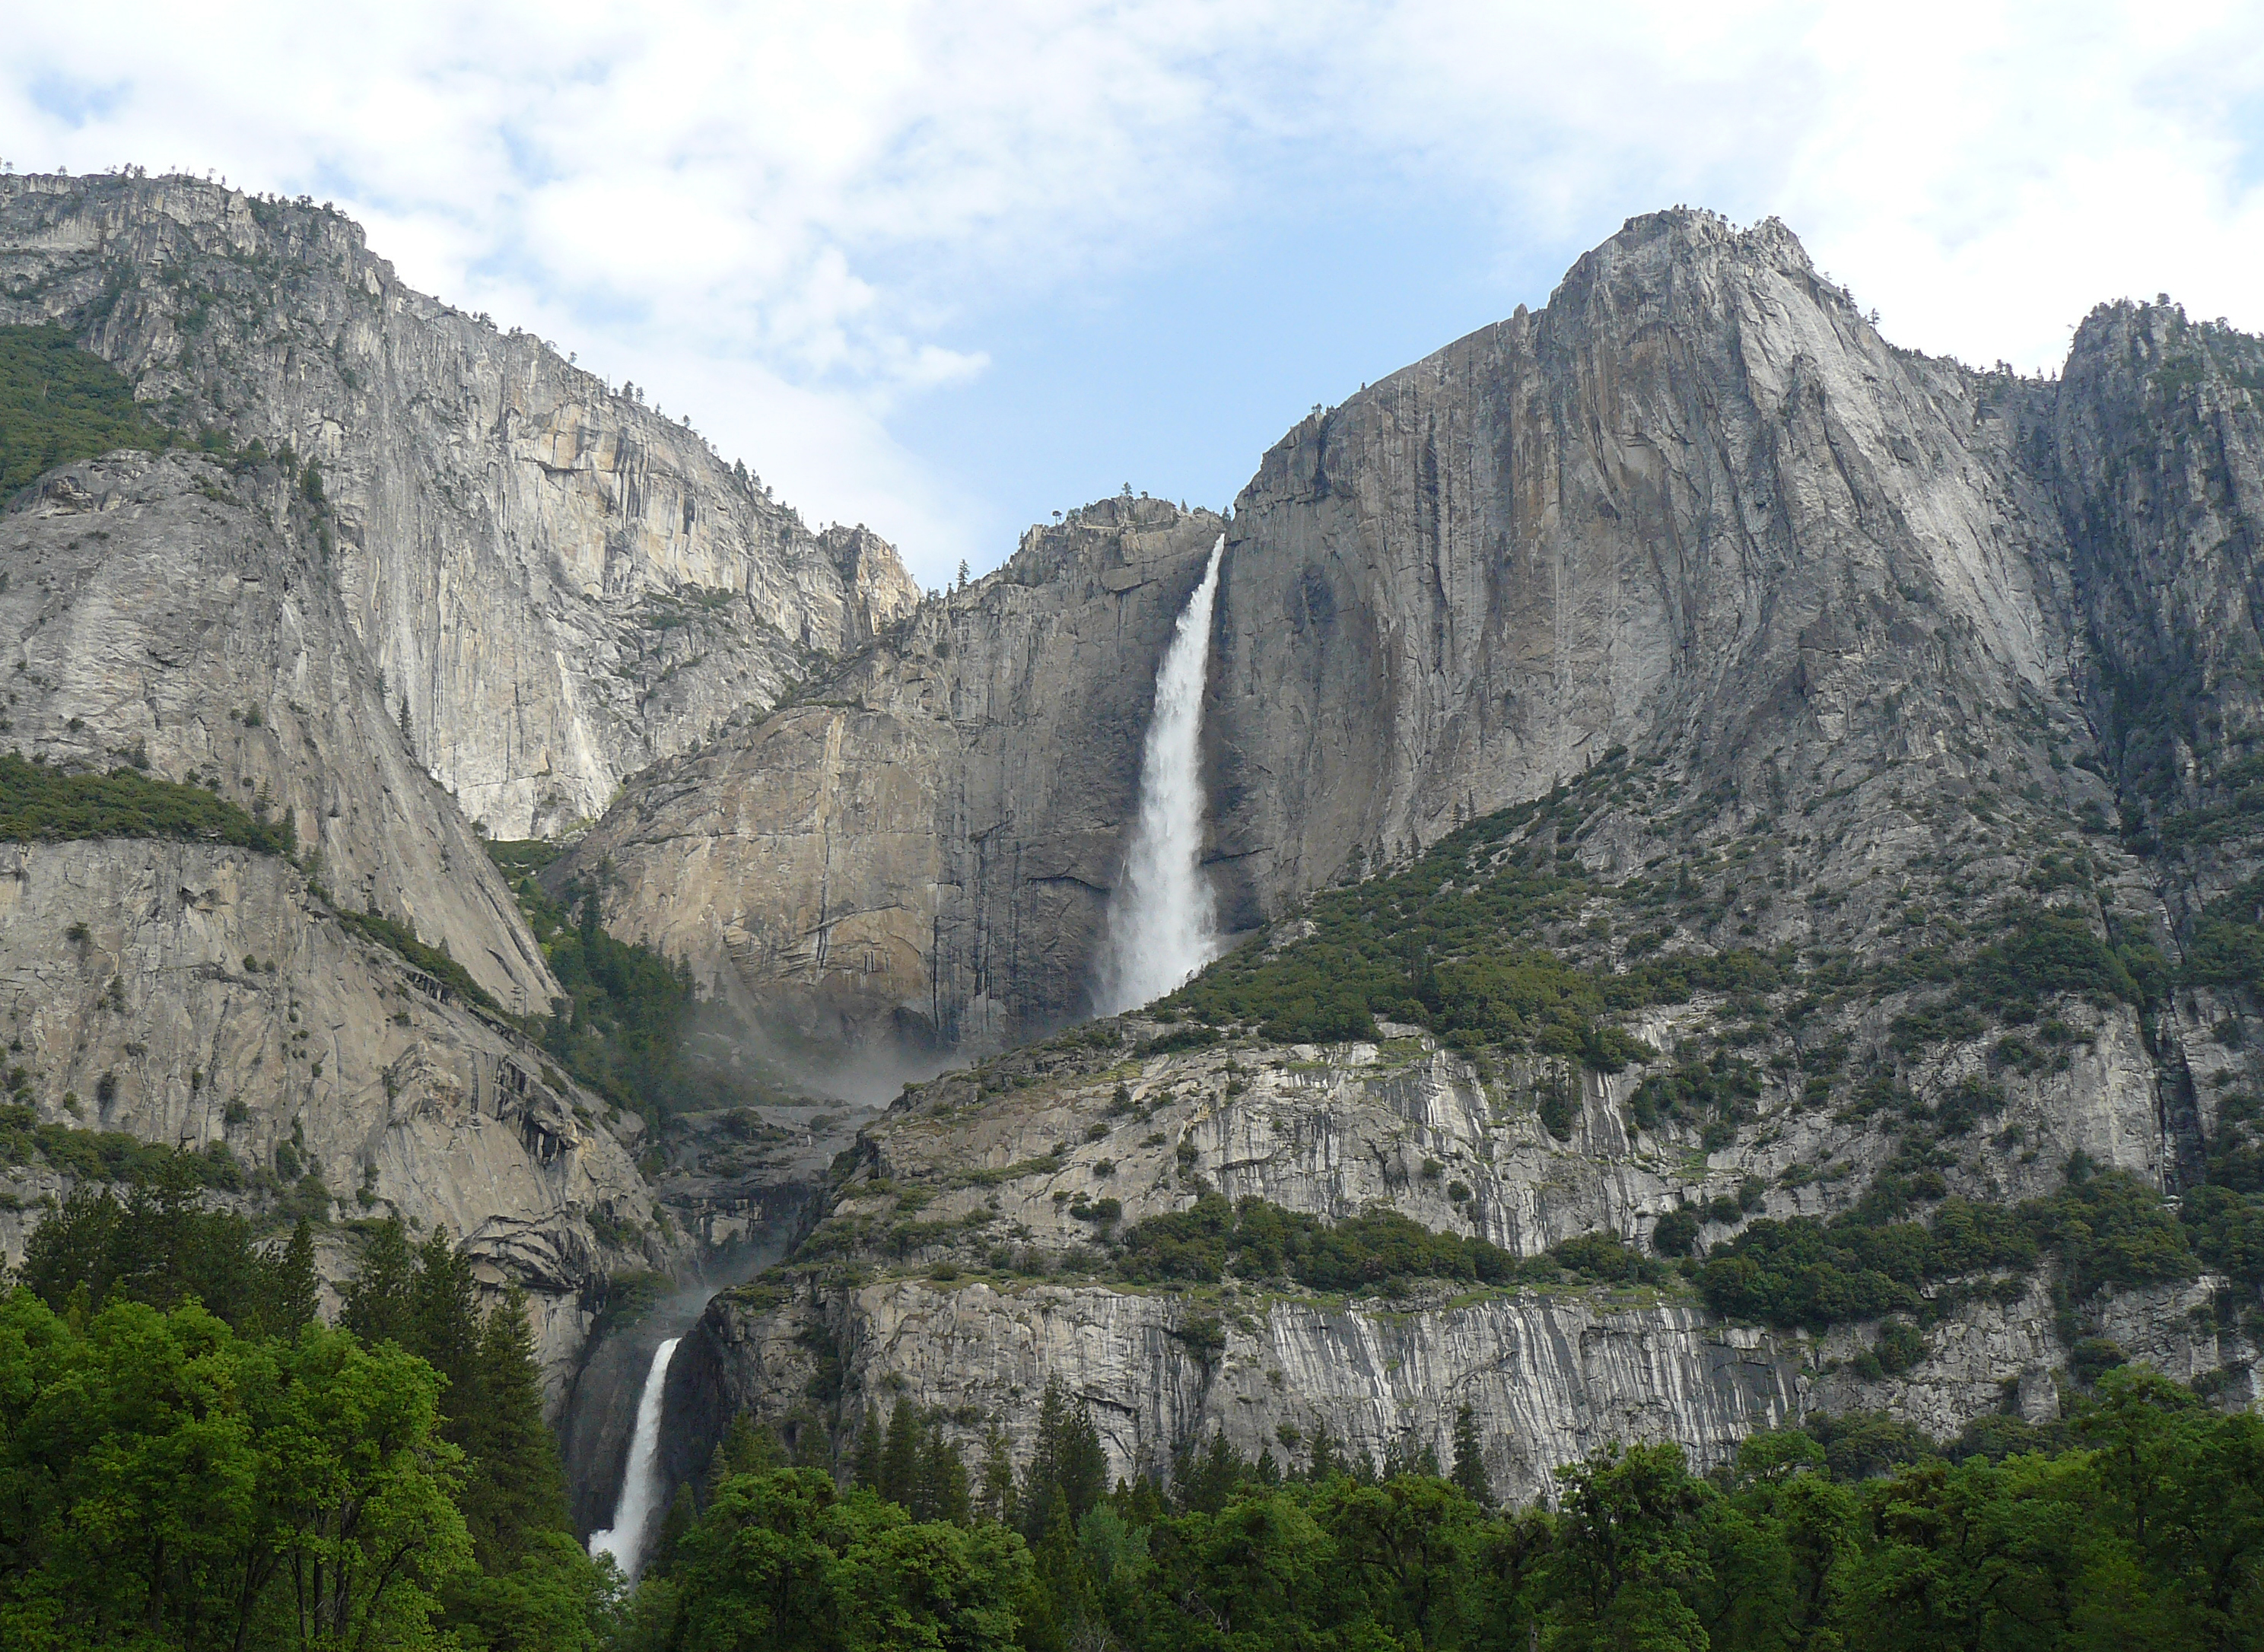
mountain, valley, mountain range, formation, cliff, fjord, terrain, national park, geology, badlands, ravine, waterfalls, plateau, yosemitenationalpark, water feature, yosemitefalls, docentjoyce, wadi, landform, mountain pass, geographical feature, mountainous landforms, geological phenomenon